Team Zaryen

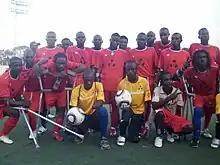
The Zayren team

Amputee soccer is an adapted sport played with 7 players on each team (6 field players and 1 goal keeper) on a smaller field. Field players have lower extremity amputations, and goalkeepers have upper extremity amputations. Field players use loftstrand (forearm) crutches, and play without prosthesis.